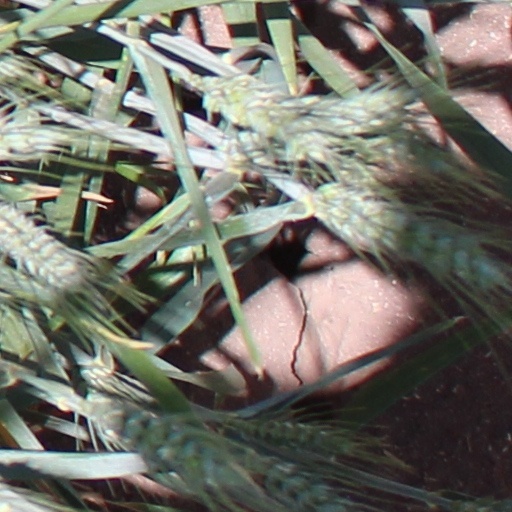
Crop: wheat